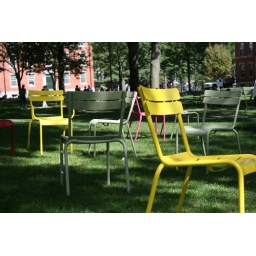
rainbow colored chair in Harvard yard contrast with the drab clothing on the passerby